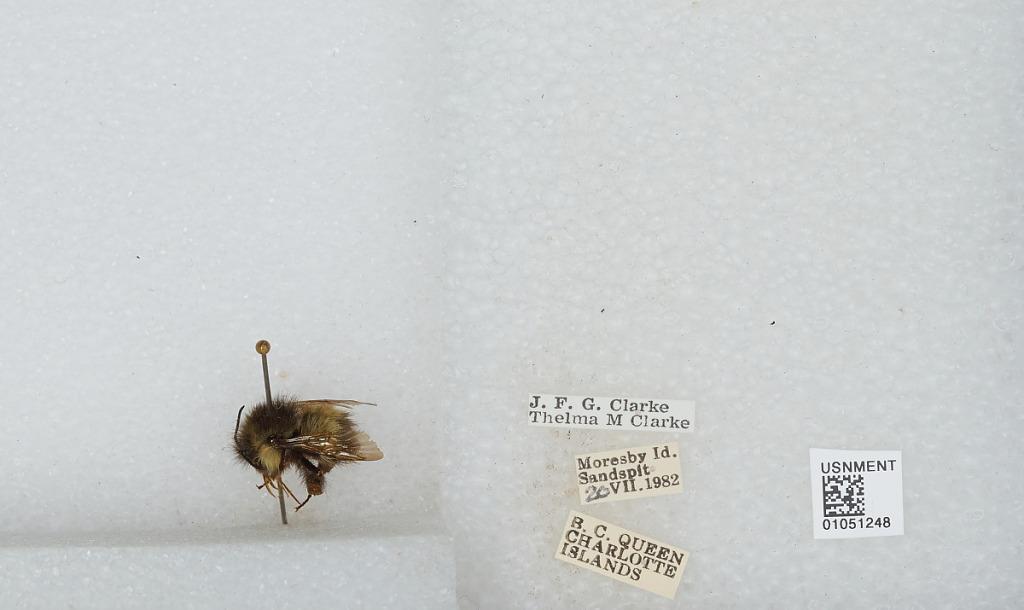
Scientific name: Bombus sp.
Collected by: J. Clarke & T. Clarke
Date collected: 1982-7-20
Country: Canada
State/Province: British Columbia
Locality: Queen Charlotte Islands, Moresby Island, Sandspit
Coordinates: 53.2432, -131.821